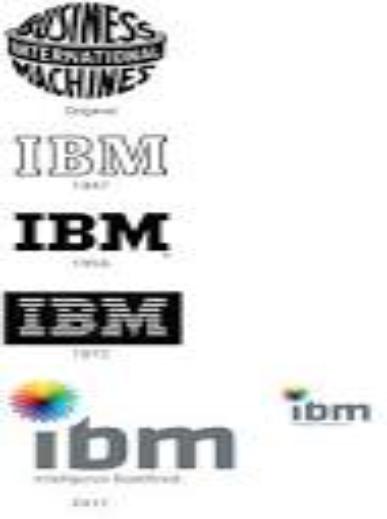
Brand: IBM
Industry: Electronic